Árpád Érsek

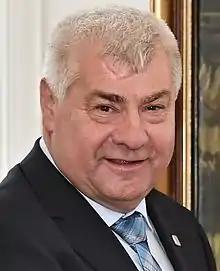
Érsek in 2016

Árpád Érsek (born 22 June 1958) is a Slovak politician of Hungarian ethnicity from the former Most–Híd party who served as the Minister of Transport and Minister of the Environment in 2020.